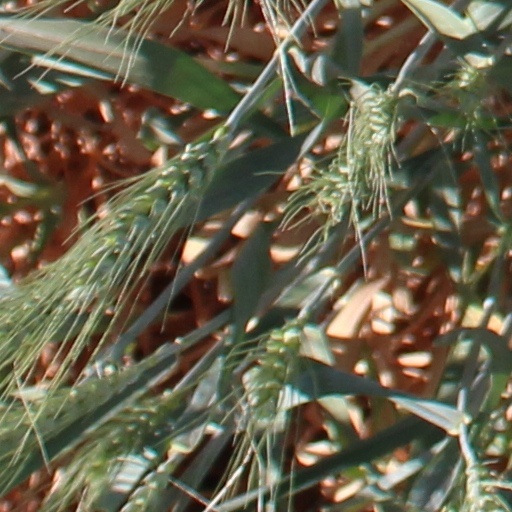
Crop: wheat